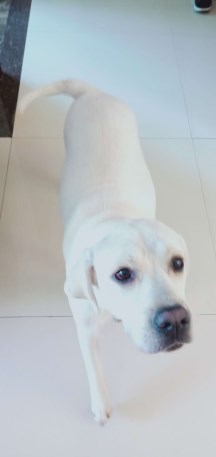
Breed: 3580-n000122-Labrador_retriever